Answer in natural language. Is Doorway behind Window? Choose between the following options: yes or no
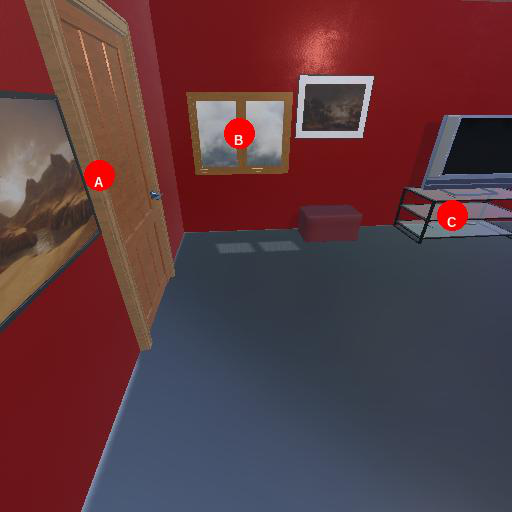
<answer>no</answer>